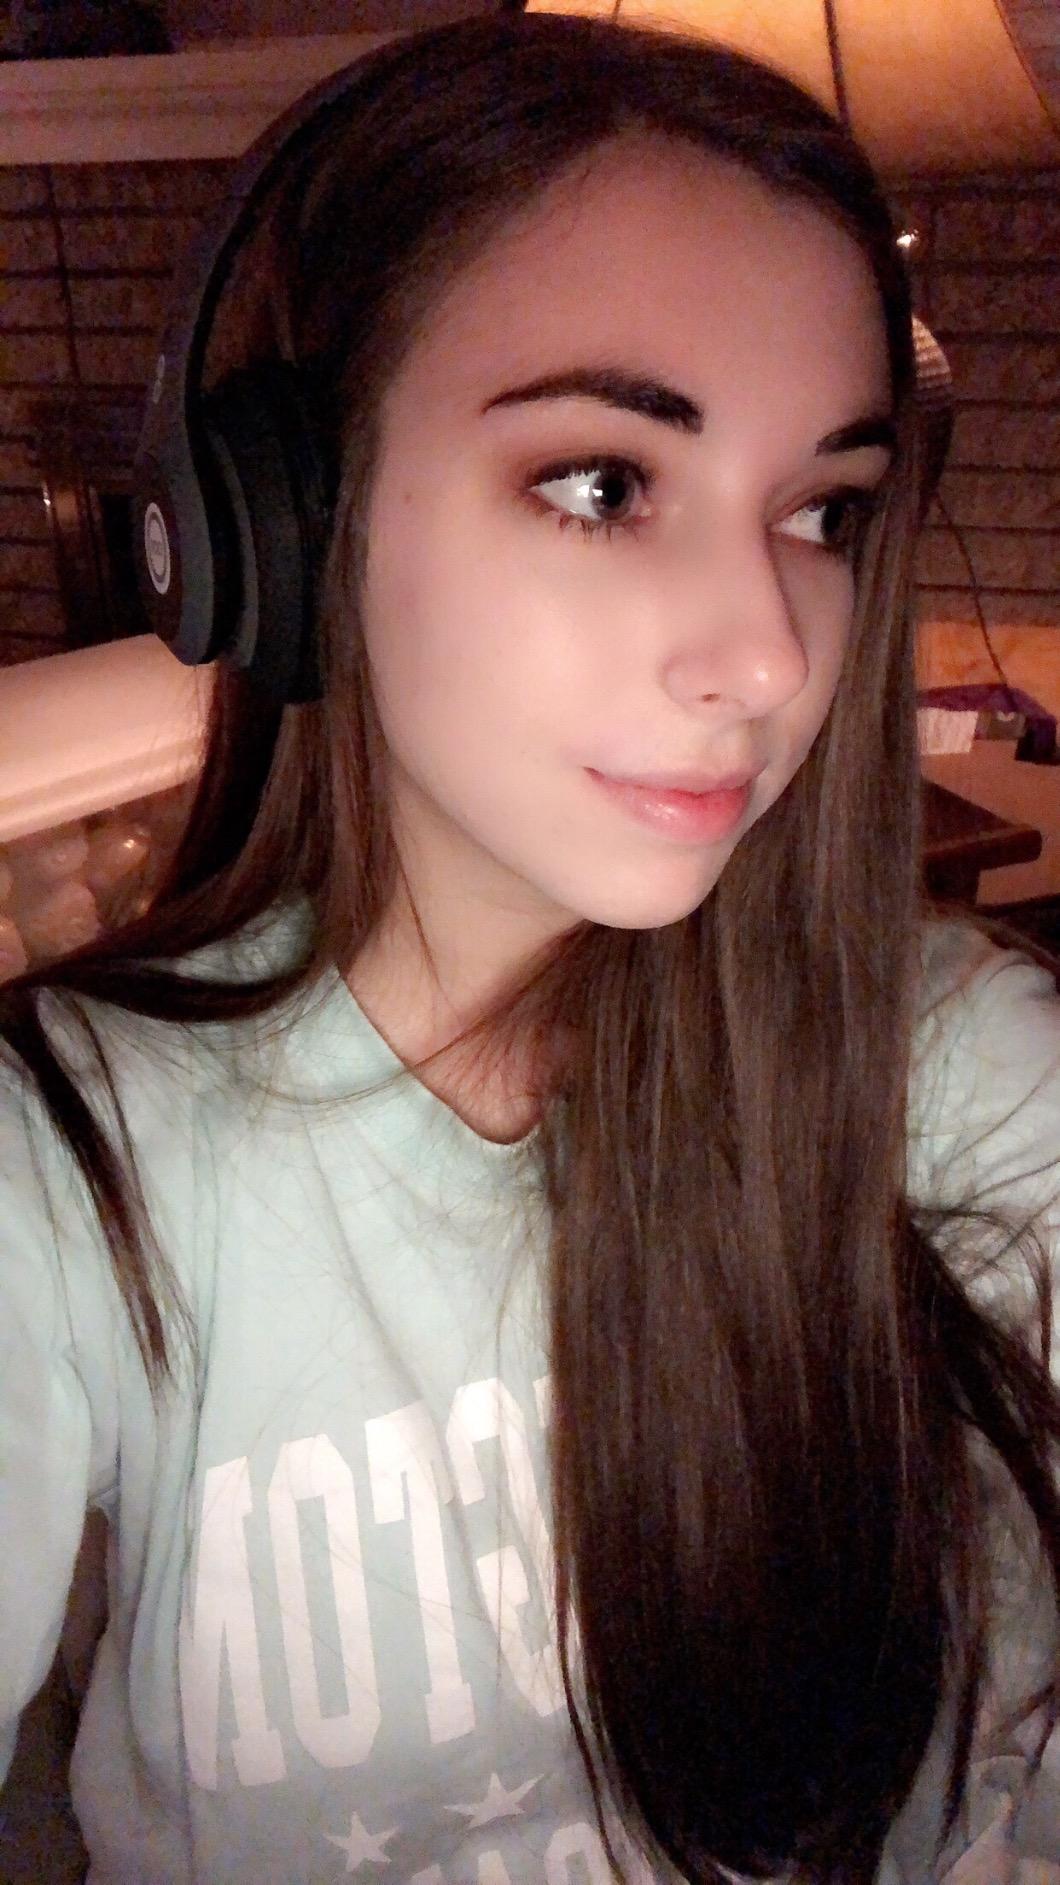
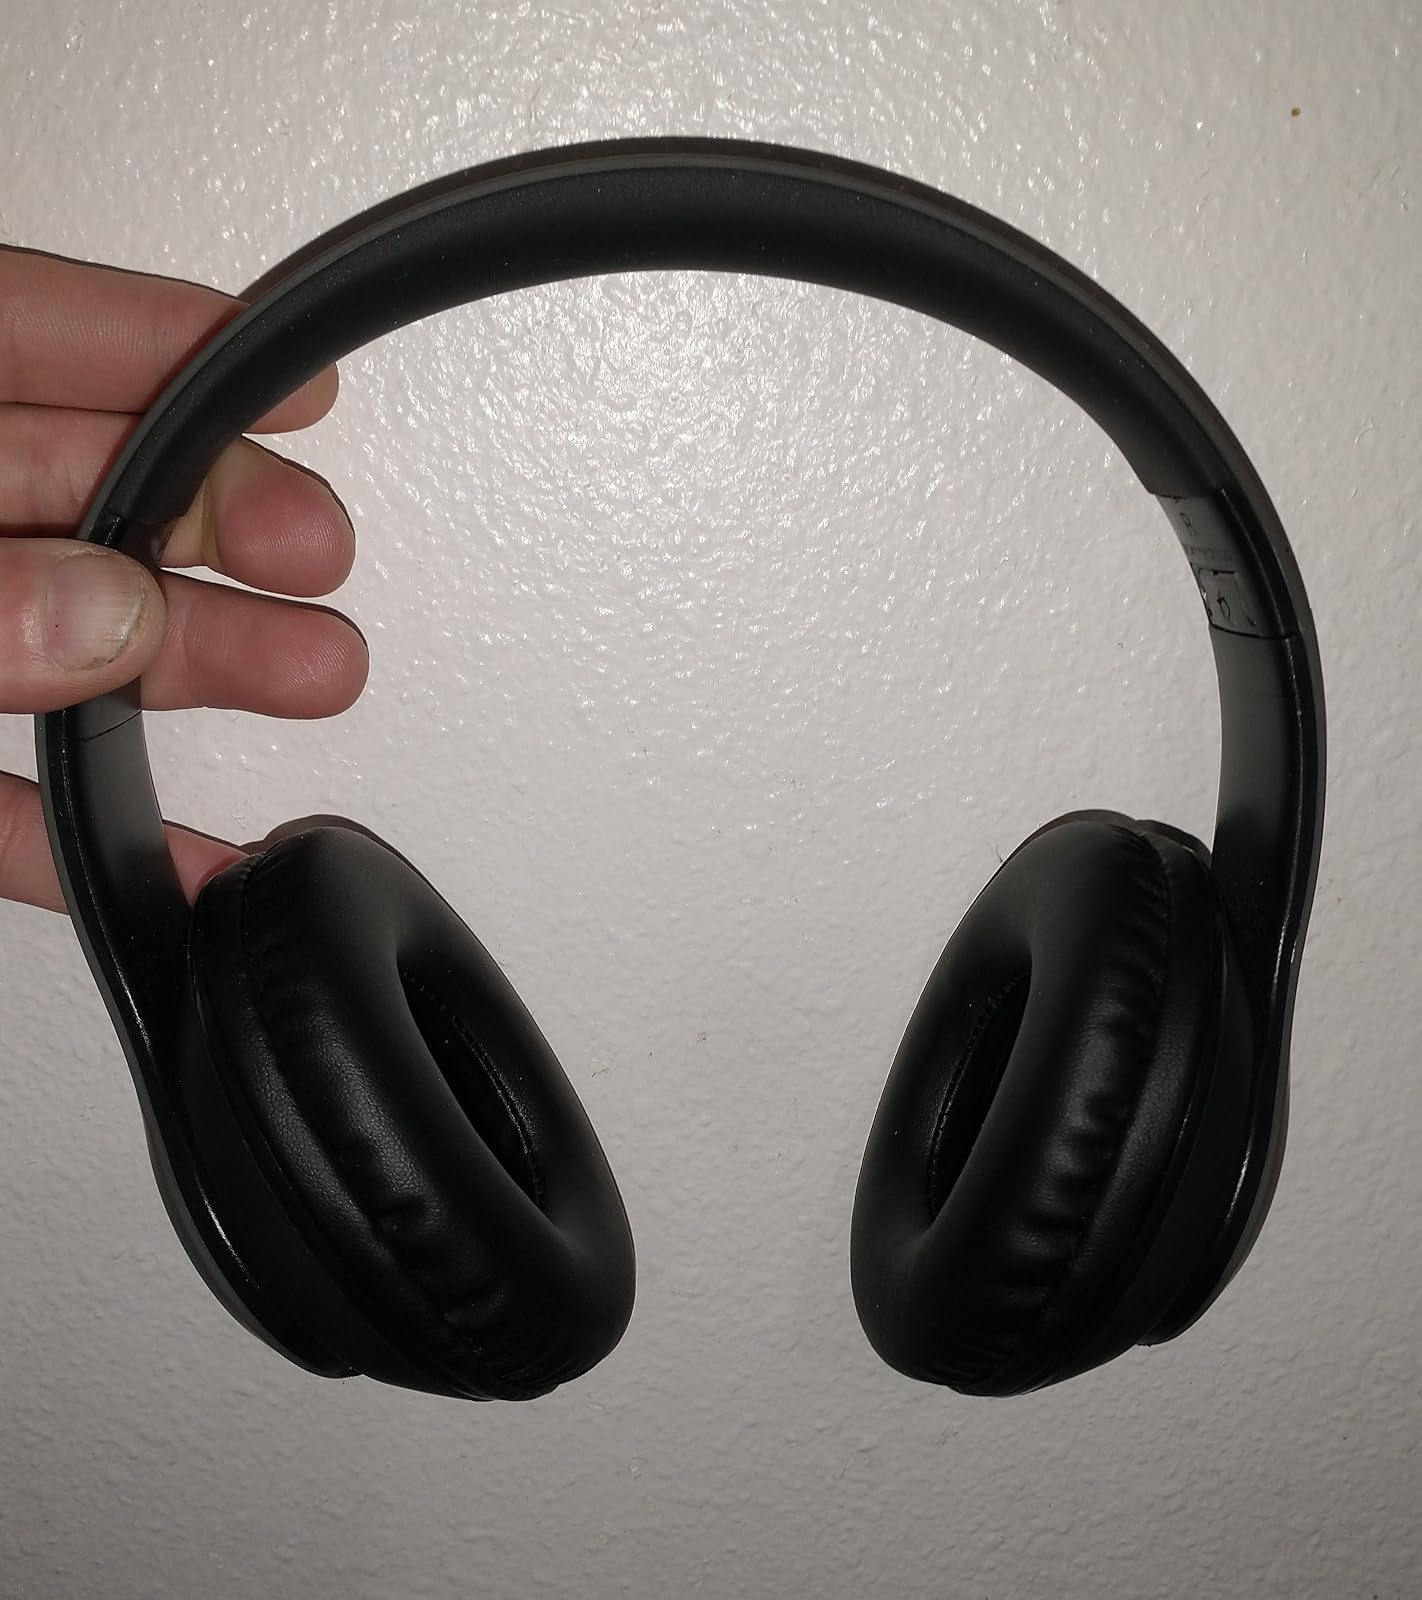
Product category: headphones
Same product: yes